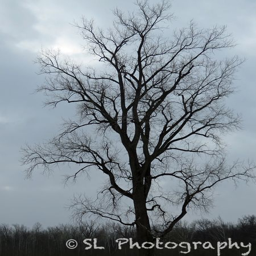
the sprawling silhouette of a large oak tree .